New Lusaka Stadium

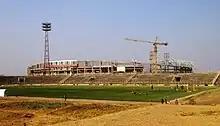
New Lusaka Stadium-Alex

New Lusaka Stadium was a planned multi-purpose stadium in Lusaka, Zambia that would have been used mostly for football matches and would have hosted some events for the 2011 All-Africa Games. The stadium would have had a capacity of 70,000 people. It would have replaced the Independence Stadium. It would have been built along with new stadiums in Ndola (New Ndola Stadium) and Livingstone (New Livingstone Stadium).